Question: Please indicate a possible affordance area of the cup that can be used for drinking from
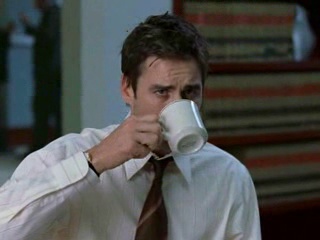
Answer: [158.5, 98, 208.5, 153]